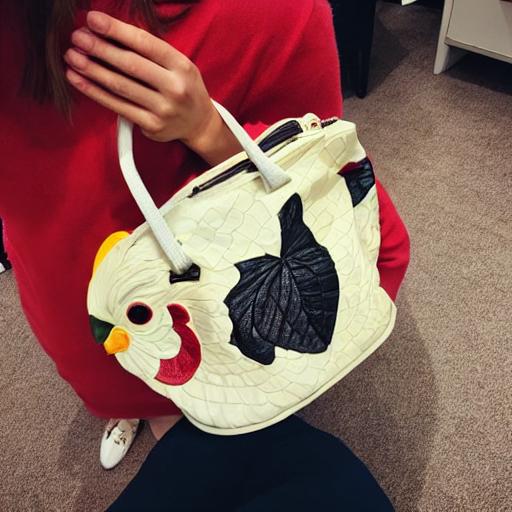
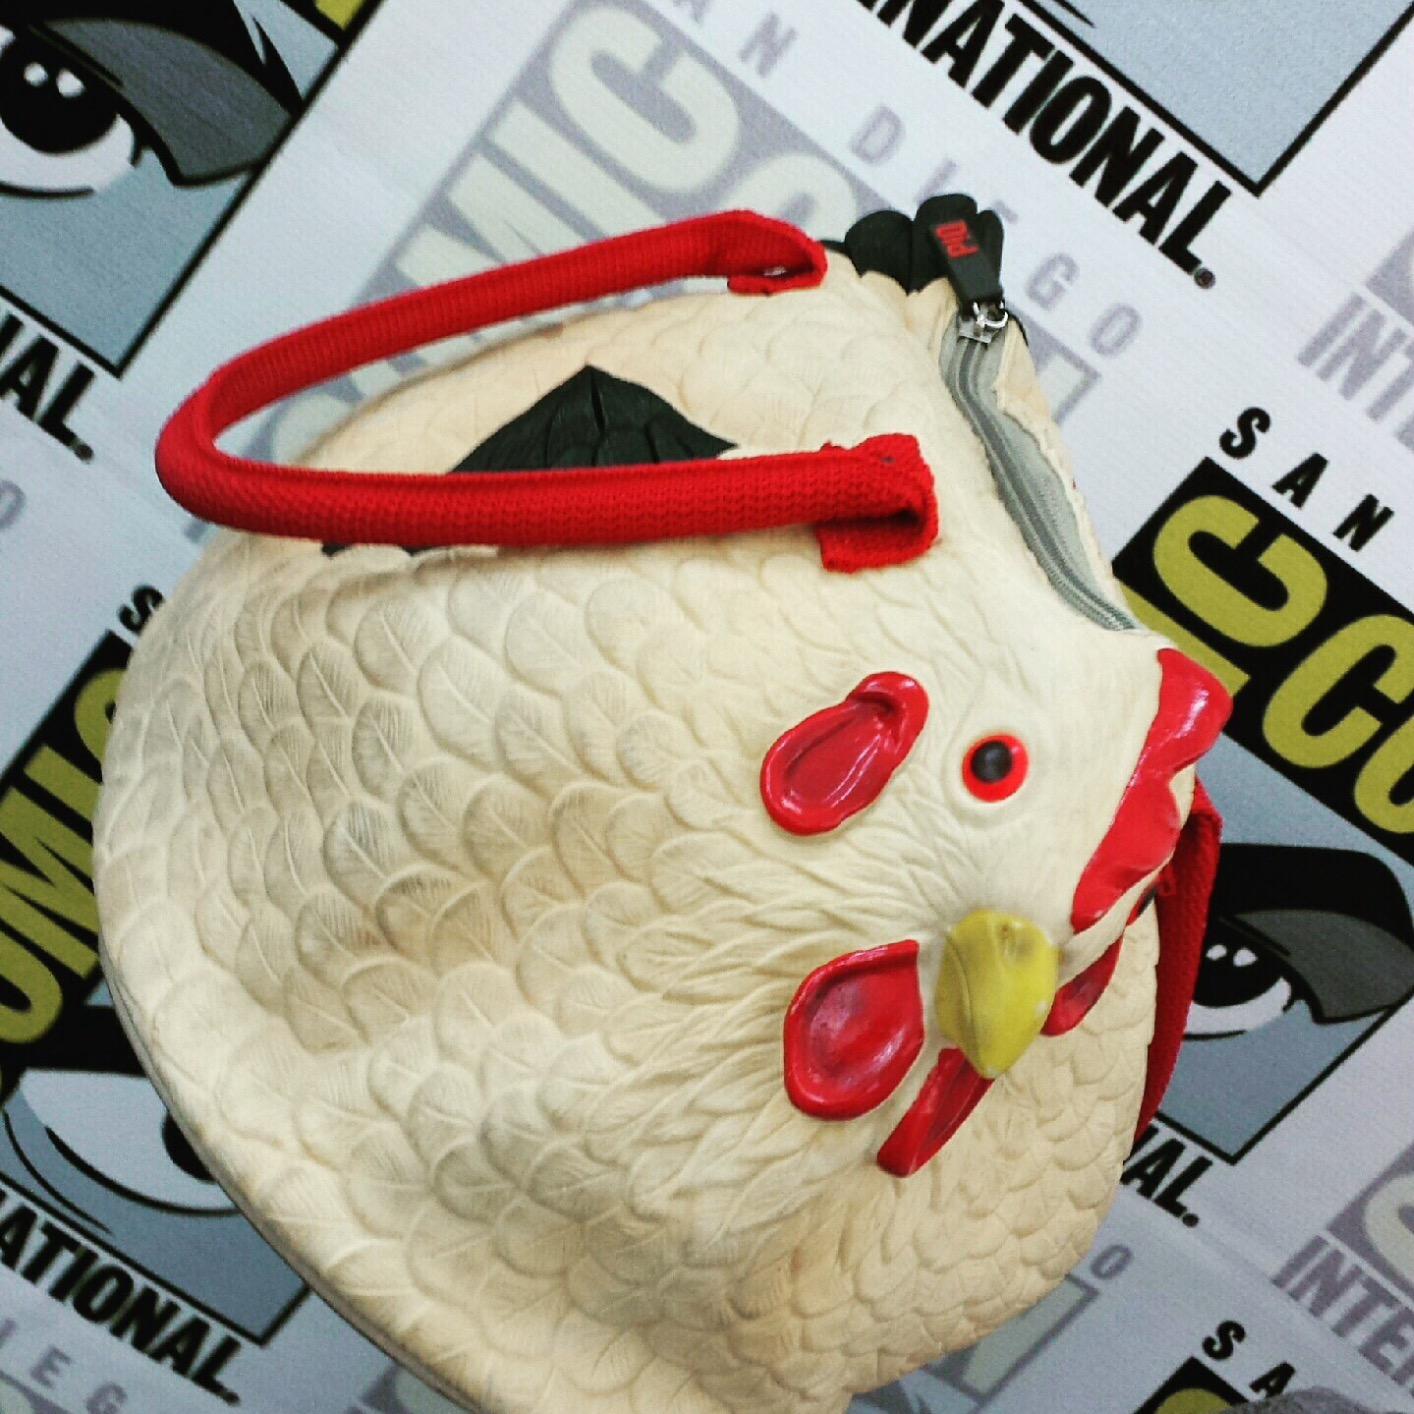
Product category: accessories_handbag
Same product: no